Traction motor

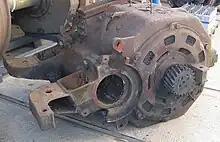
Nose-suspended DC traction motor for a Czech ČD class 182 locomotive

Usually, the traction motor is three-point suspended between the bogie frame and the driven axle; this is referred to as a "nose-suspended traction motor". The problem with such an arrangement is that a portion of the motor's weight is unsprung, increasing unwanted forces on the track. In the case of the famous Pennsylvania Railroad GG1, two frame-mounted motors drove each axle through a quill drive. The "Bi-Polar" electric locomotives built by General Electric for the Milwaukee Road had direct drive motors. The rotating shaft of the motor was also the axle for the wheels. In the case of French TGV power cars, a motor mounted to the power car's frame drives each axle; a "tripod" drive allows a small amount of flexibility in the drive train allowing the trucks bogies to pivot. By mounting the relatively heavy traction motor directly to the power car's frame, rather than to the bogie, better dynamics are obtained, allowing better high-speed operation.